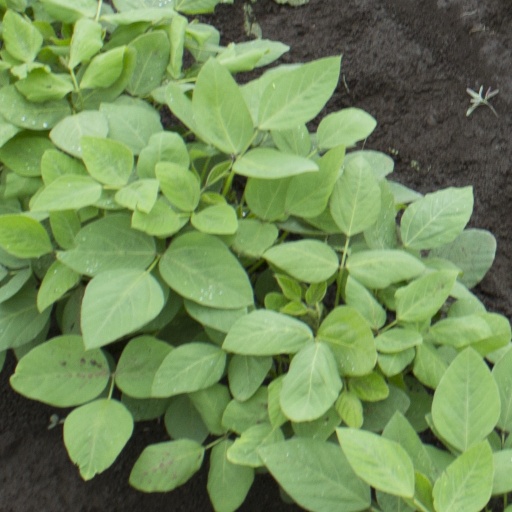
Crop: soybean